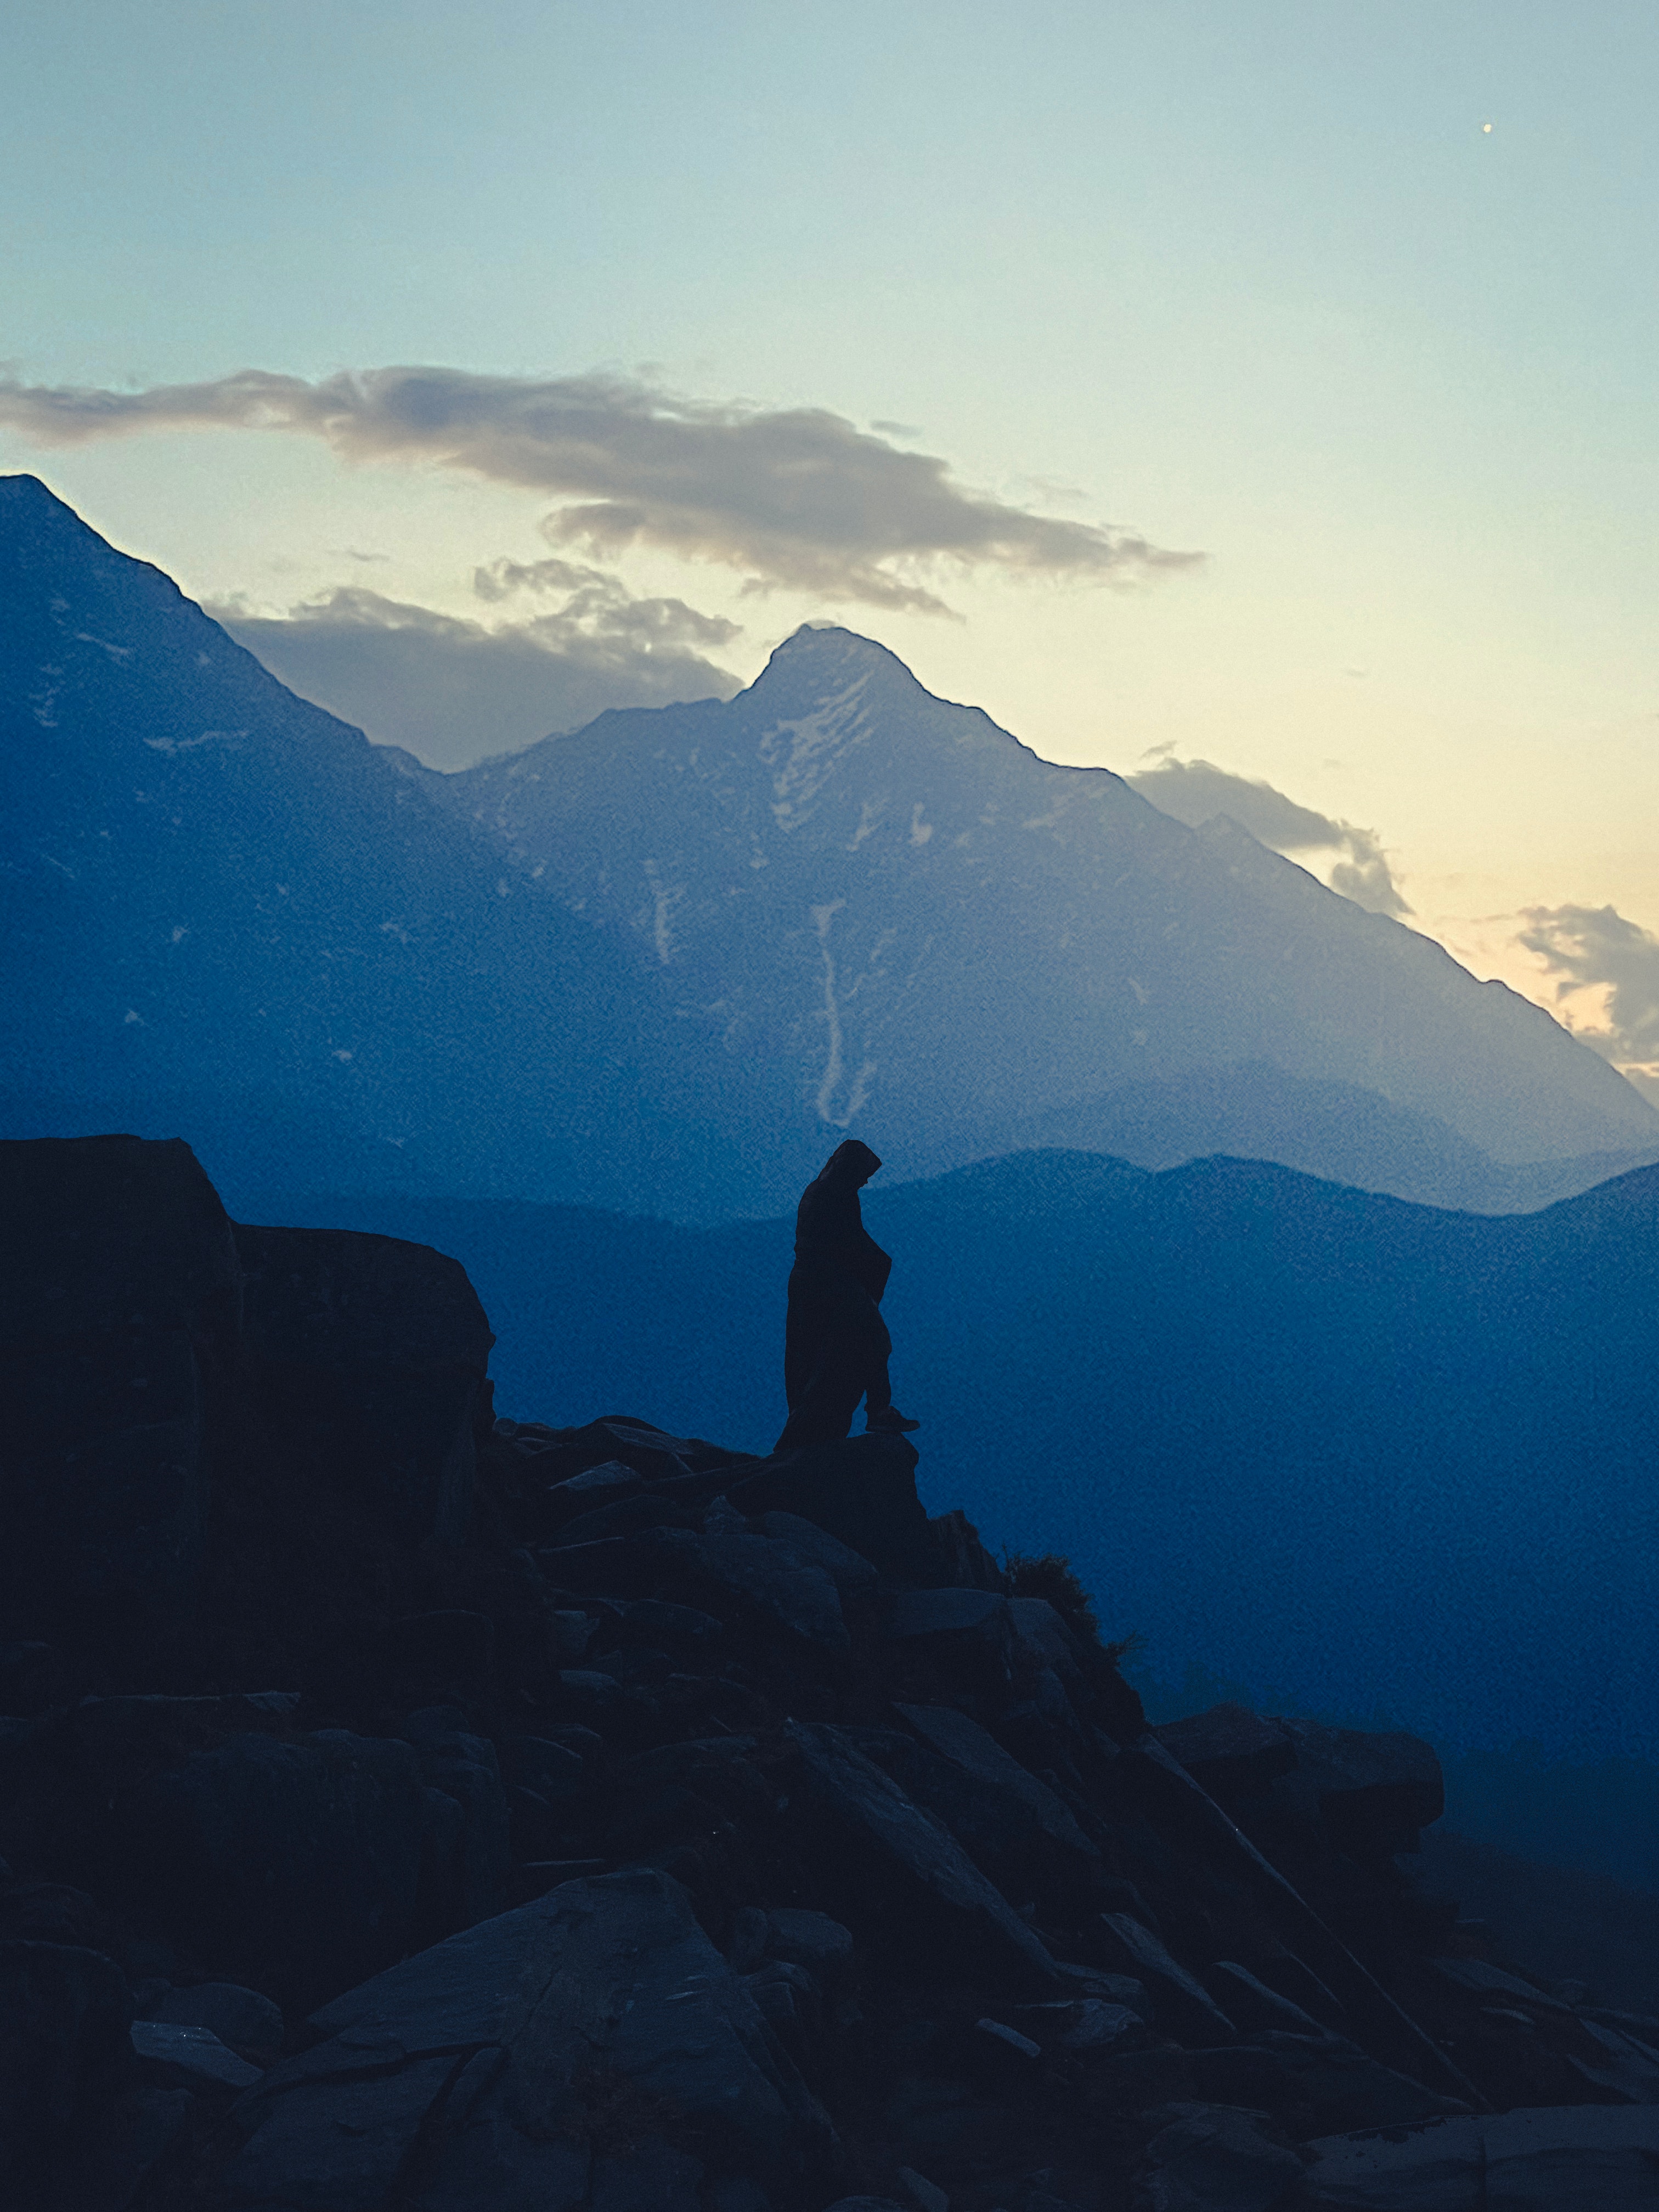
natural, cloud, sky, mountain, slope, terrain, mountainous landforms, dusk, Tints and shades, landscape, mountain range, horizon, sunrise, valley, sunset, cumulus, tree, massif, hill, darkness, winter, mist, dawn, plateau, meteorological phenomenon, ar te, evening, ocean, ridge, glacial landform, summit, rock, lake district, afterglow, hiking, grassland, recreation, silhouette, shadow, adventure, night, sound, tourism, wadi